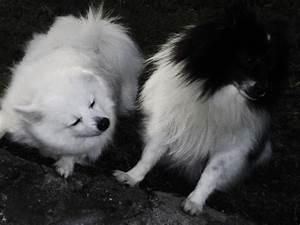
dog